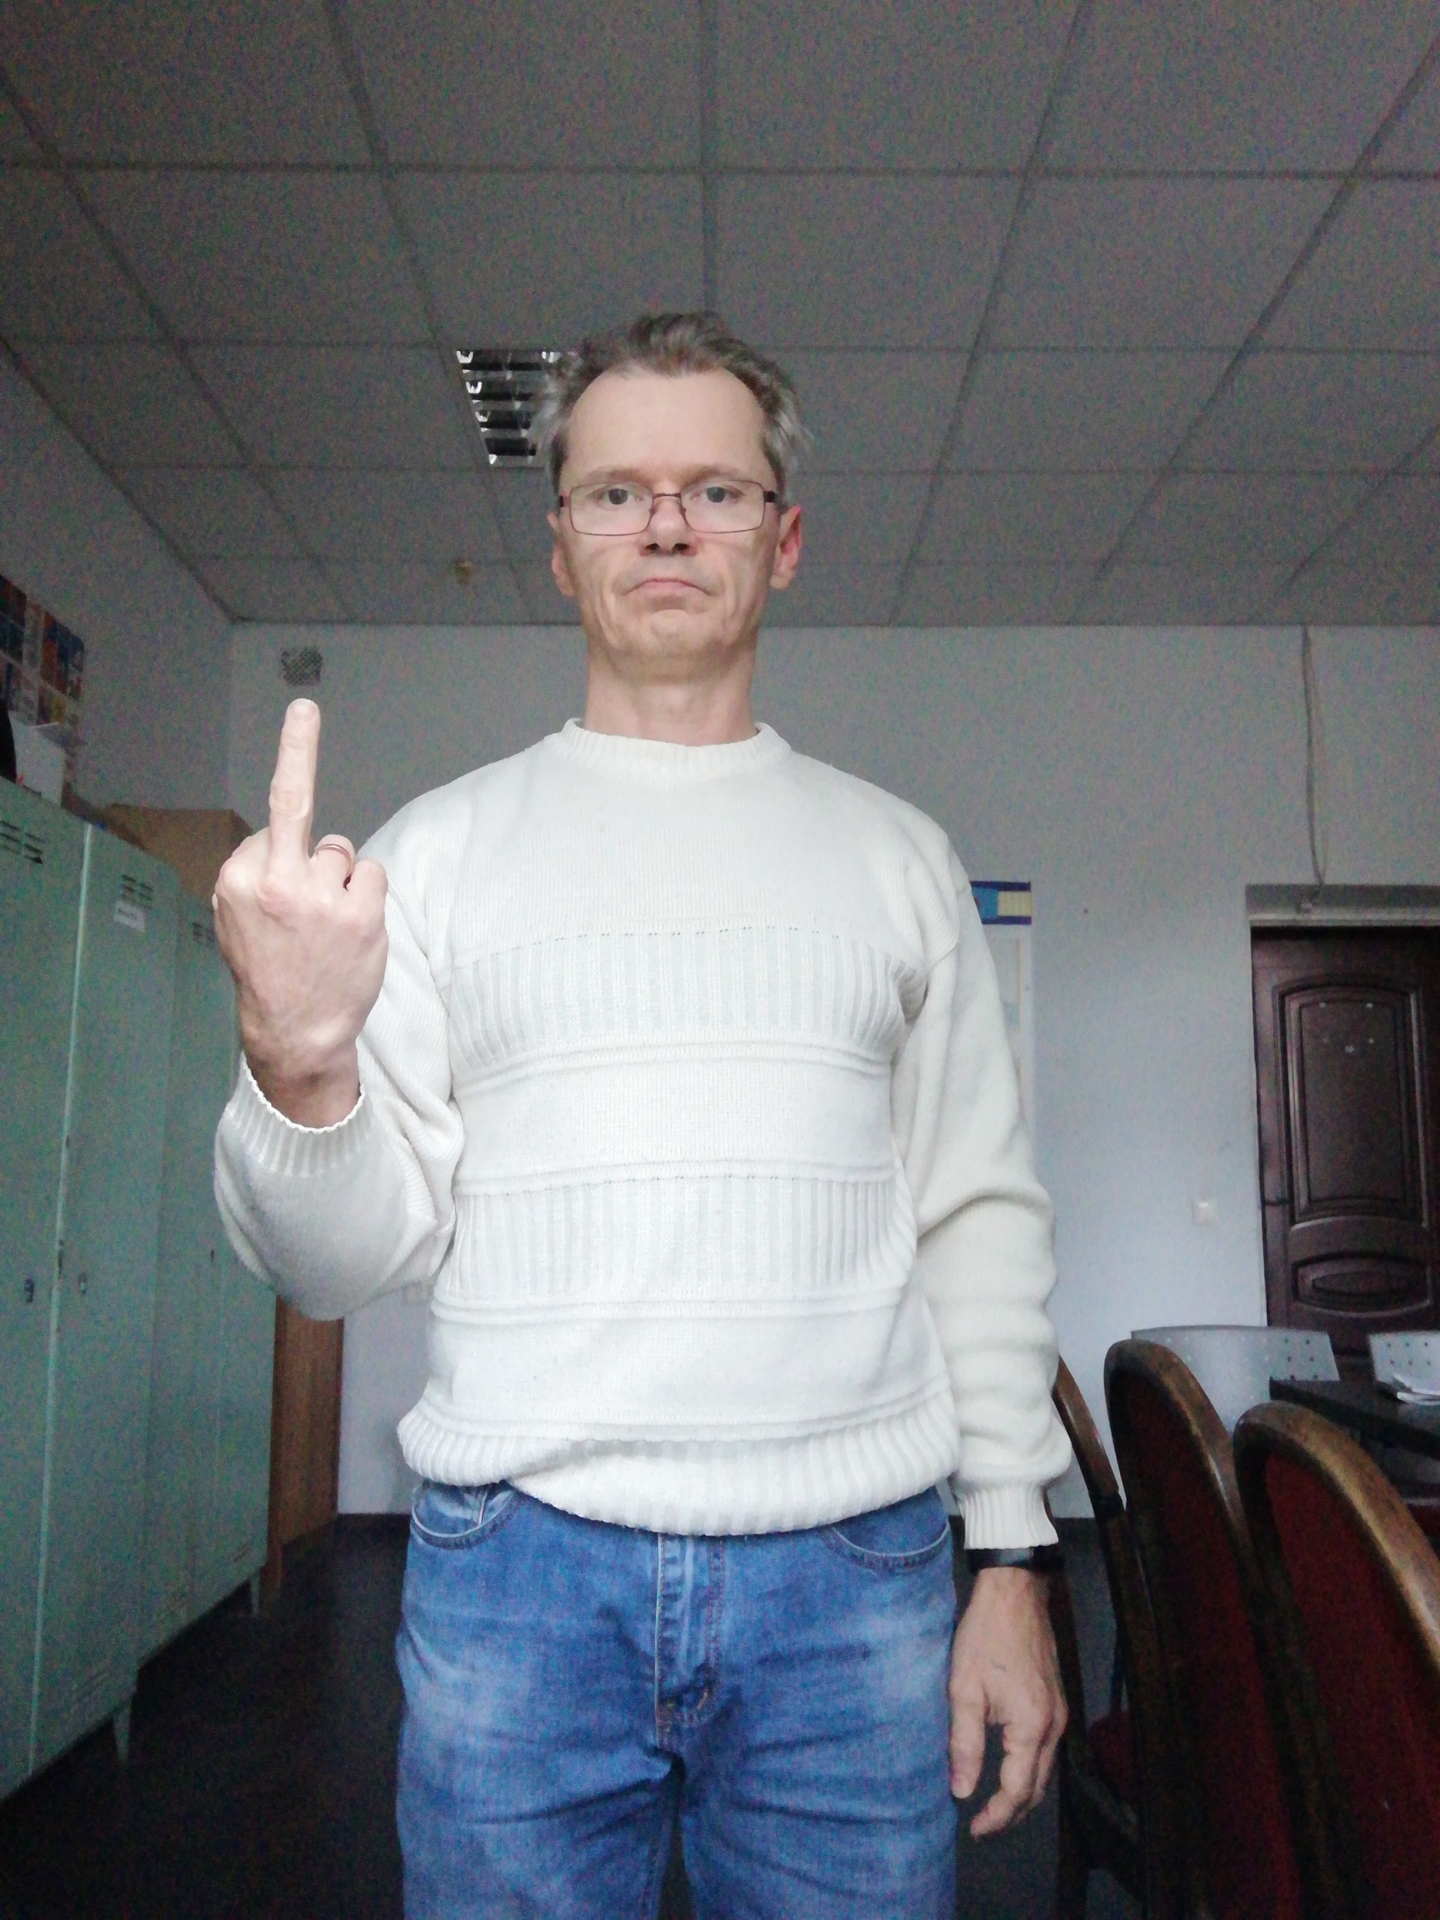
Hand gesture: middle_finger